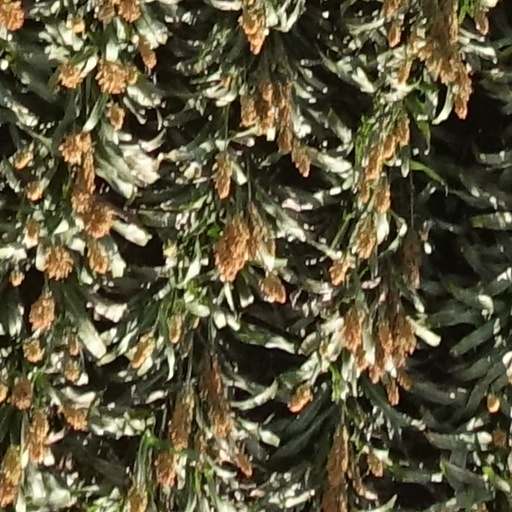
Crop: sorghum